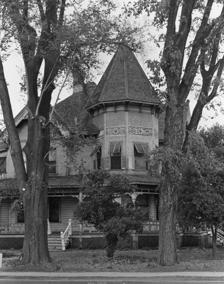
Building: Meux Home
Country: United States of America
Year built: 1889
Historic mansion in Fresno, California, US United States historic place Meux Home U.S. National Register of Historic Places Meux Mansion in 1975 Location 1007 R Street Fresno, California Coordinates 36°44′23″N 119°46′57″W / 36.739746°N 119.782391°W / 36.739746; -119.782391 Built 1889 Architectural style Queen Anne Website meuxhomemuseum .org NRHP reference No. 75000427 Added to NRHP January 13, 1975 The Meux Home is a historic mansion located in Fresno, California . It was the residence of Thomas Richard Meux, a physician who served Fresno in the initial stages of the city's growth. History Meux family background Thomas Richard Meux was born on August 6, 1838, near Stanton, Tennessee . He received a degree from the University of Virginia then continued his education the University of Pennsylvania , studying medicine. After graduating in 1860, he moved back to Tennessee and started a medical practice. Along with his brother, John, Thomas Meux enlisted in the 9th Tennessee Infantry Regiment on May 24, 1861, just as the American Civil War was breaking out. His brother died a year later from wounds sustained in the Battle of Shiloh . Thomas Meux applied his medical skills while on the battlefield, unofficially at first, then was officially commissioned as an assistant surgeon. He continued to serve as an assistant surgeon until he was discharged by surrender in North Carolina on in May 1865. Remaining in Tennessee after the war, Meux married Mary Esther Davis in 1874. They started a family but decided to move the Central Valley of California. The Meux family arrived at the Southern Pacific Hotel in Fresno in December 1887 and went to work building a permanent home. Home in Fresno After arriving in Fresno, Meux established his medical practice and sought to build a home for his family. He chose the corner of Tulare and R streets as the homesite and enlisted a builder. At the time of construction, the area was very sparsely populated. The only other houses in the area were those of William Wyatt at R and Mariposa Streets and O. J. Woodward at Q and Mariposa Streets. O. J. Woodward later donated the land for Woodward Park . Meux and his family moved into the newly built house in January 1889. He served as a physician for the rapidly growing Fresno area. In recognition of his medical contributions, the Fresno County Medical Society made him president. He was also a Methodist and involved with the Fresno County Democratic Club. Thomas Meux died in 1929 and was buried in the Mountain View Cemetery . The Meux family home was not sold or altered after the death of Thomas Meux. The family continued to live in it, which allowed it to remain in mostly the same condition as when it was built, with the same architectural flourishes. One Meux daughter married local politician Henry E. Barbour in a ceremony which took place in the home's parlor in 1907. His son, John Meux, was a Fresno area rancher. The other Meux daughter, Anne, lived in the home until her death in 1970. Conversion to museum and legacy Meux Home Museum in 2013 The city of Fresno purchased the mansion from the nephew of Anne Meux in 1973 for $55,000. It began a restoration process estimated to cost an additional $50,000. Following the completed restoration, it was placed on the National Register of Historic Places in 1975 and opened to visitors as a museum the same year. The building is also listed on the city of Fresno register of historic places as well as the Fresno county list of historic places. The museum showcases local history as well as the Victorian style dating back to the 1890s. In 2004, a small scale replica of the Meux Home was built in a new city park called "Trolley Creek" in southeast Fresno. In 2021, there was a discussion about changing the name of the museum due to Thomas Meux's connection to the Confederate States Army . No name change was agreed upon. It is one the oldest homes in Fresno and is significant for its elaborate style and for remaining mostly unchanged from its time of construction. Design The Meux Home sits at the intersection of Tulare and R streets on the east end of downtown Fresno. It consists of two stories, a basement and attic rooms. It is asymmetrical in style and reflects the eclectic architectural tastes of its era. Interior The interior is Victorian in style. Decorations cover every wall and ceiling using a papered finish, as well as carved woodwork and stained glass windows. The stair balusters are heavy, turned-wood and the six fireplaces have intricate patterns of tile around them. The house was constructed before electricity was available, so all lighting fixtures were constructed to be gas-fed. Even after electricity became available, several light fixtures retained their gas fittings, in case of an outage. The kitchen has been updated with an electric refrigerator and a gas-fueled range, but a wood burning range remains there, as well as a wooden icebox. Exterior The exterior is most recognized by the conical turret in one corner. The home is sheltered by trees and shrubs with a porch that extends around three elevations of the house. The porch has carved details at the railing and stairs. A French Renaissance influence is seen in the chimney details, while the finials at the intersection of roof hips invoke Victorian Gothic . A few different types of siding cover the exterior as well as other contrasting textures, including staggered shingles, patterned shingles and beveled shiplap siding. References